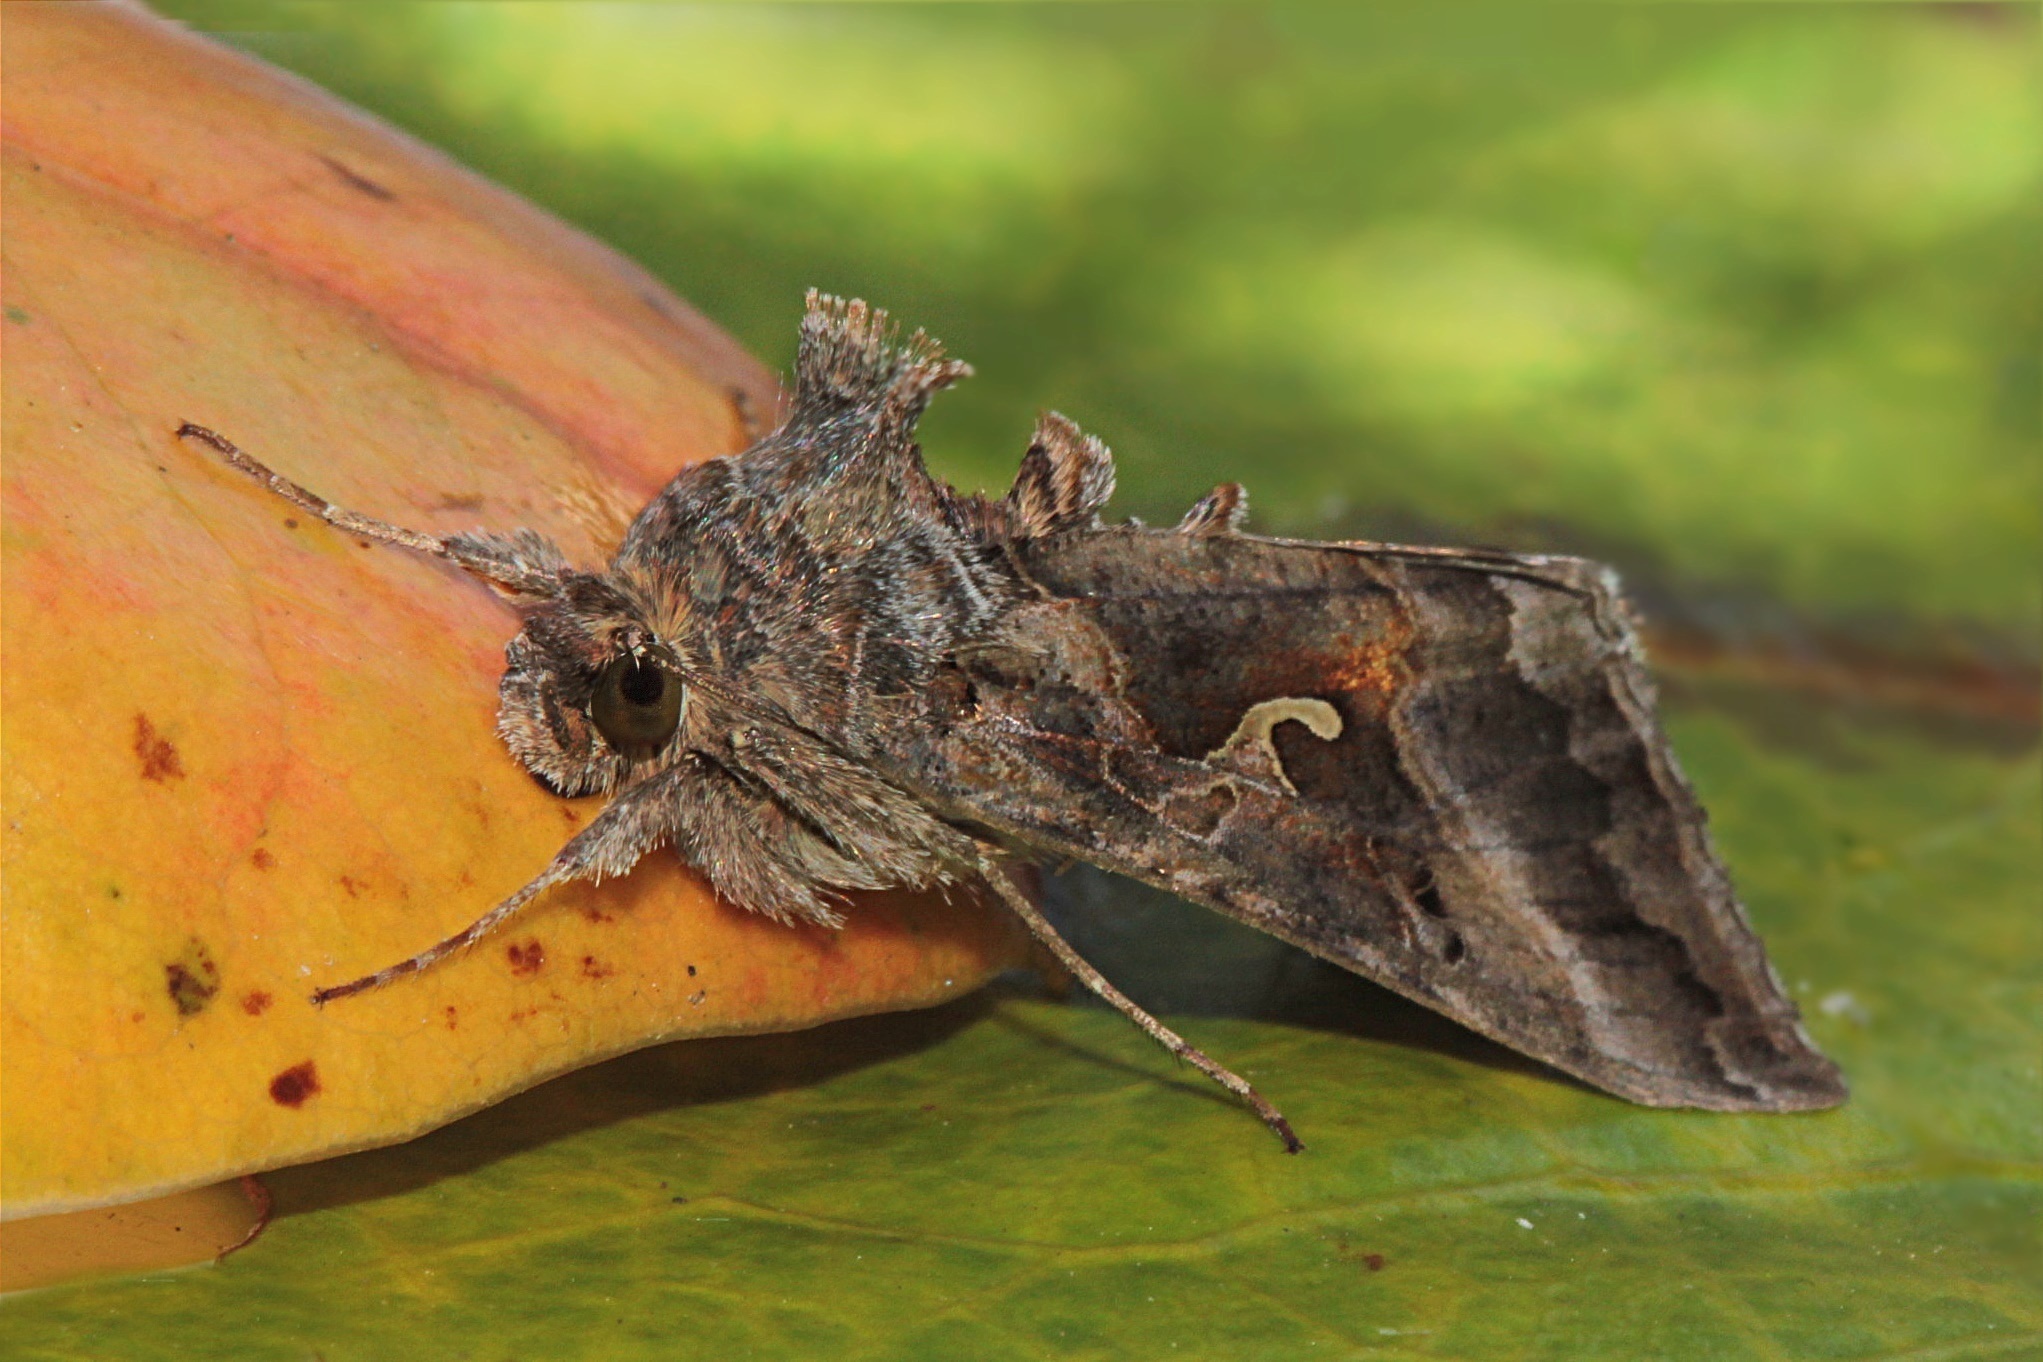
leaf, animal, wildlife, insect, macro, moth, butterfly, garden, fauna, invertebrate, macro photography, arthropod, motte, pollinator, moths and butterflies, blatta